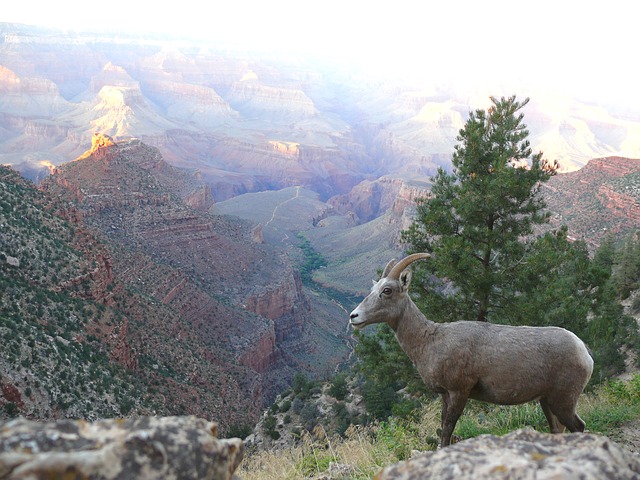
Label: pecora